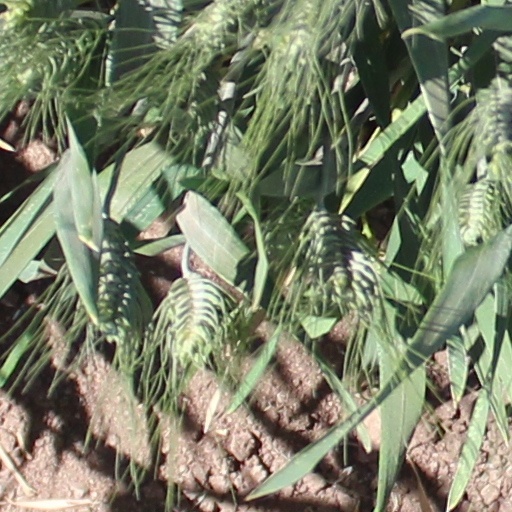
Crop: wheat